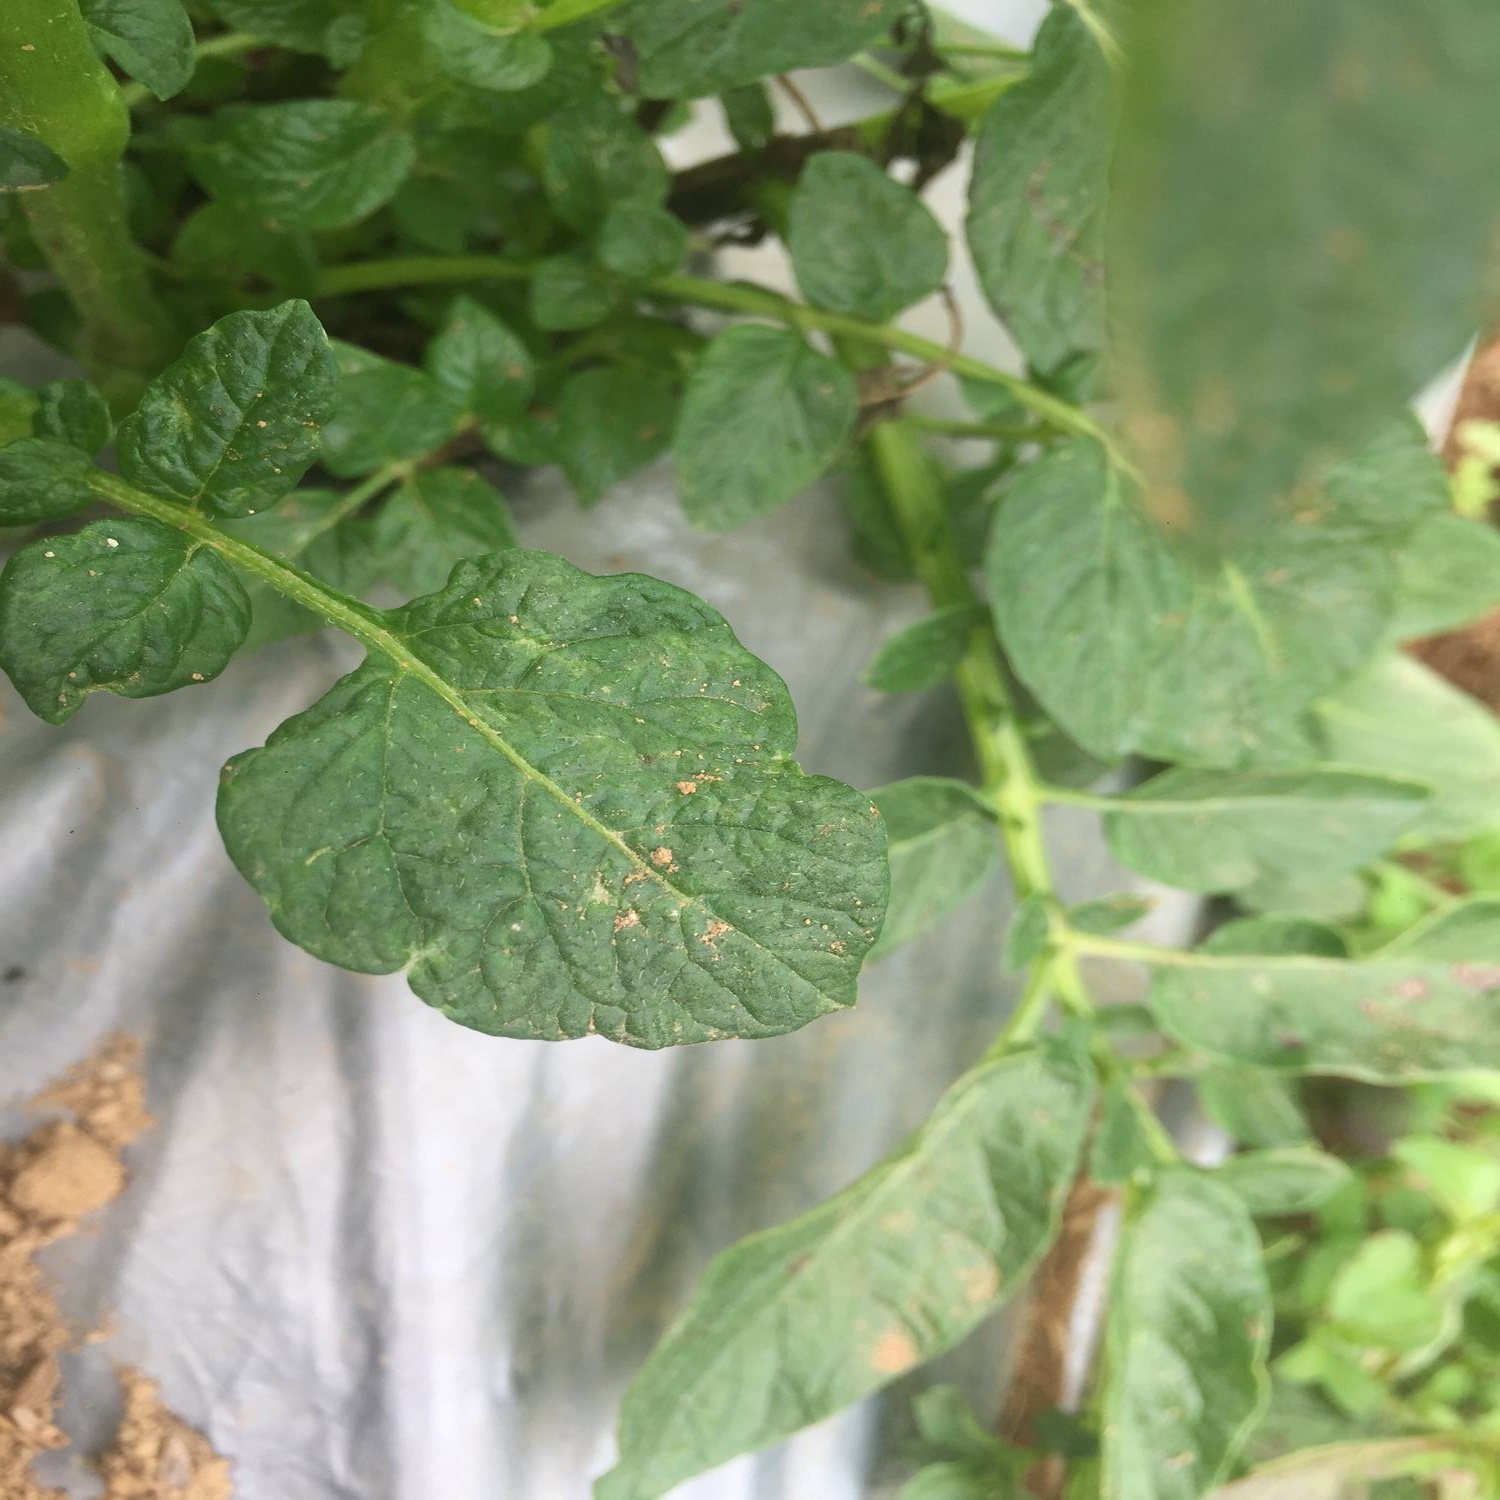
Etiqueta: Virus